Answer in natural language. Which object is closer to the camera taking this photo, gray colour chair  shape square (highlighted by a red box) or brown cardboard box (highlighted by a blue box)? Choose between the following options: gray colour chair  shape square (highlighted by a red box) or brown cardboard box (highlighted by a blue box)
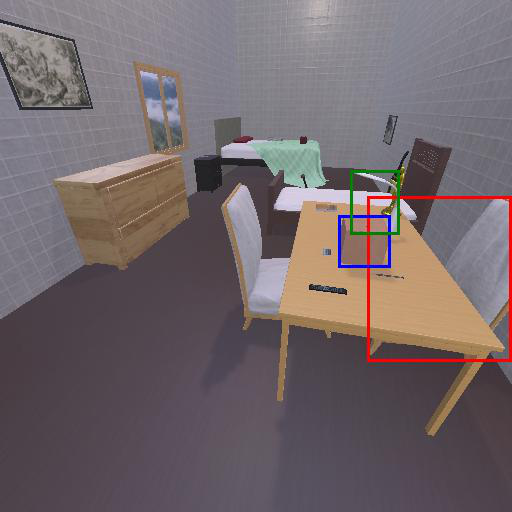
<answer>brown cardboard box (highlighted by a blue box)</answer>